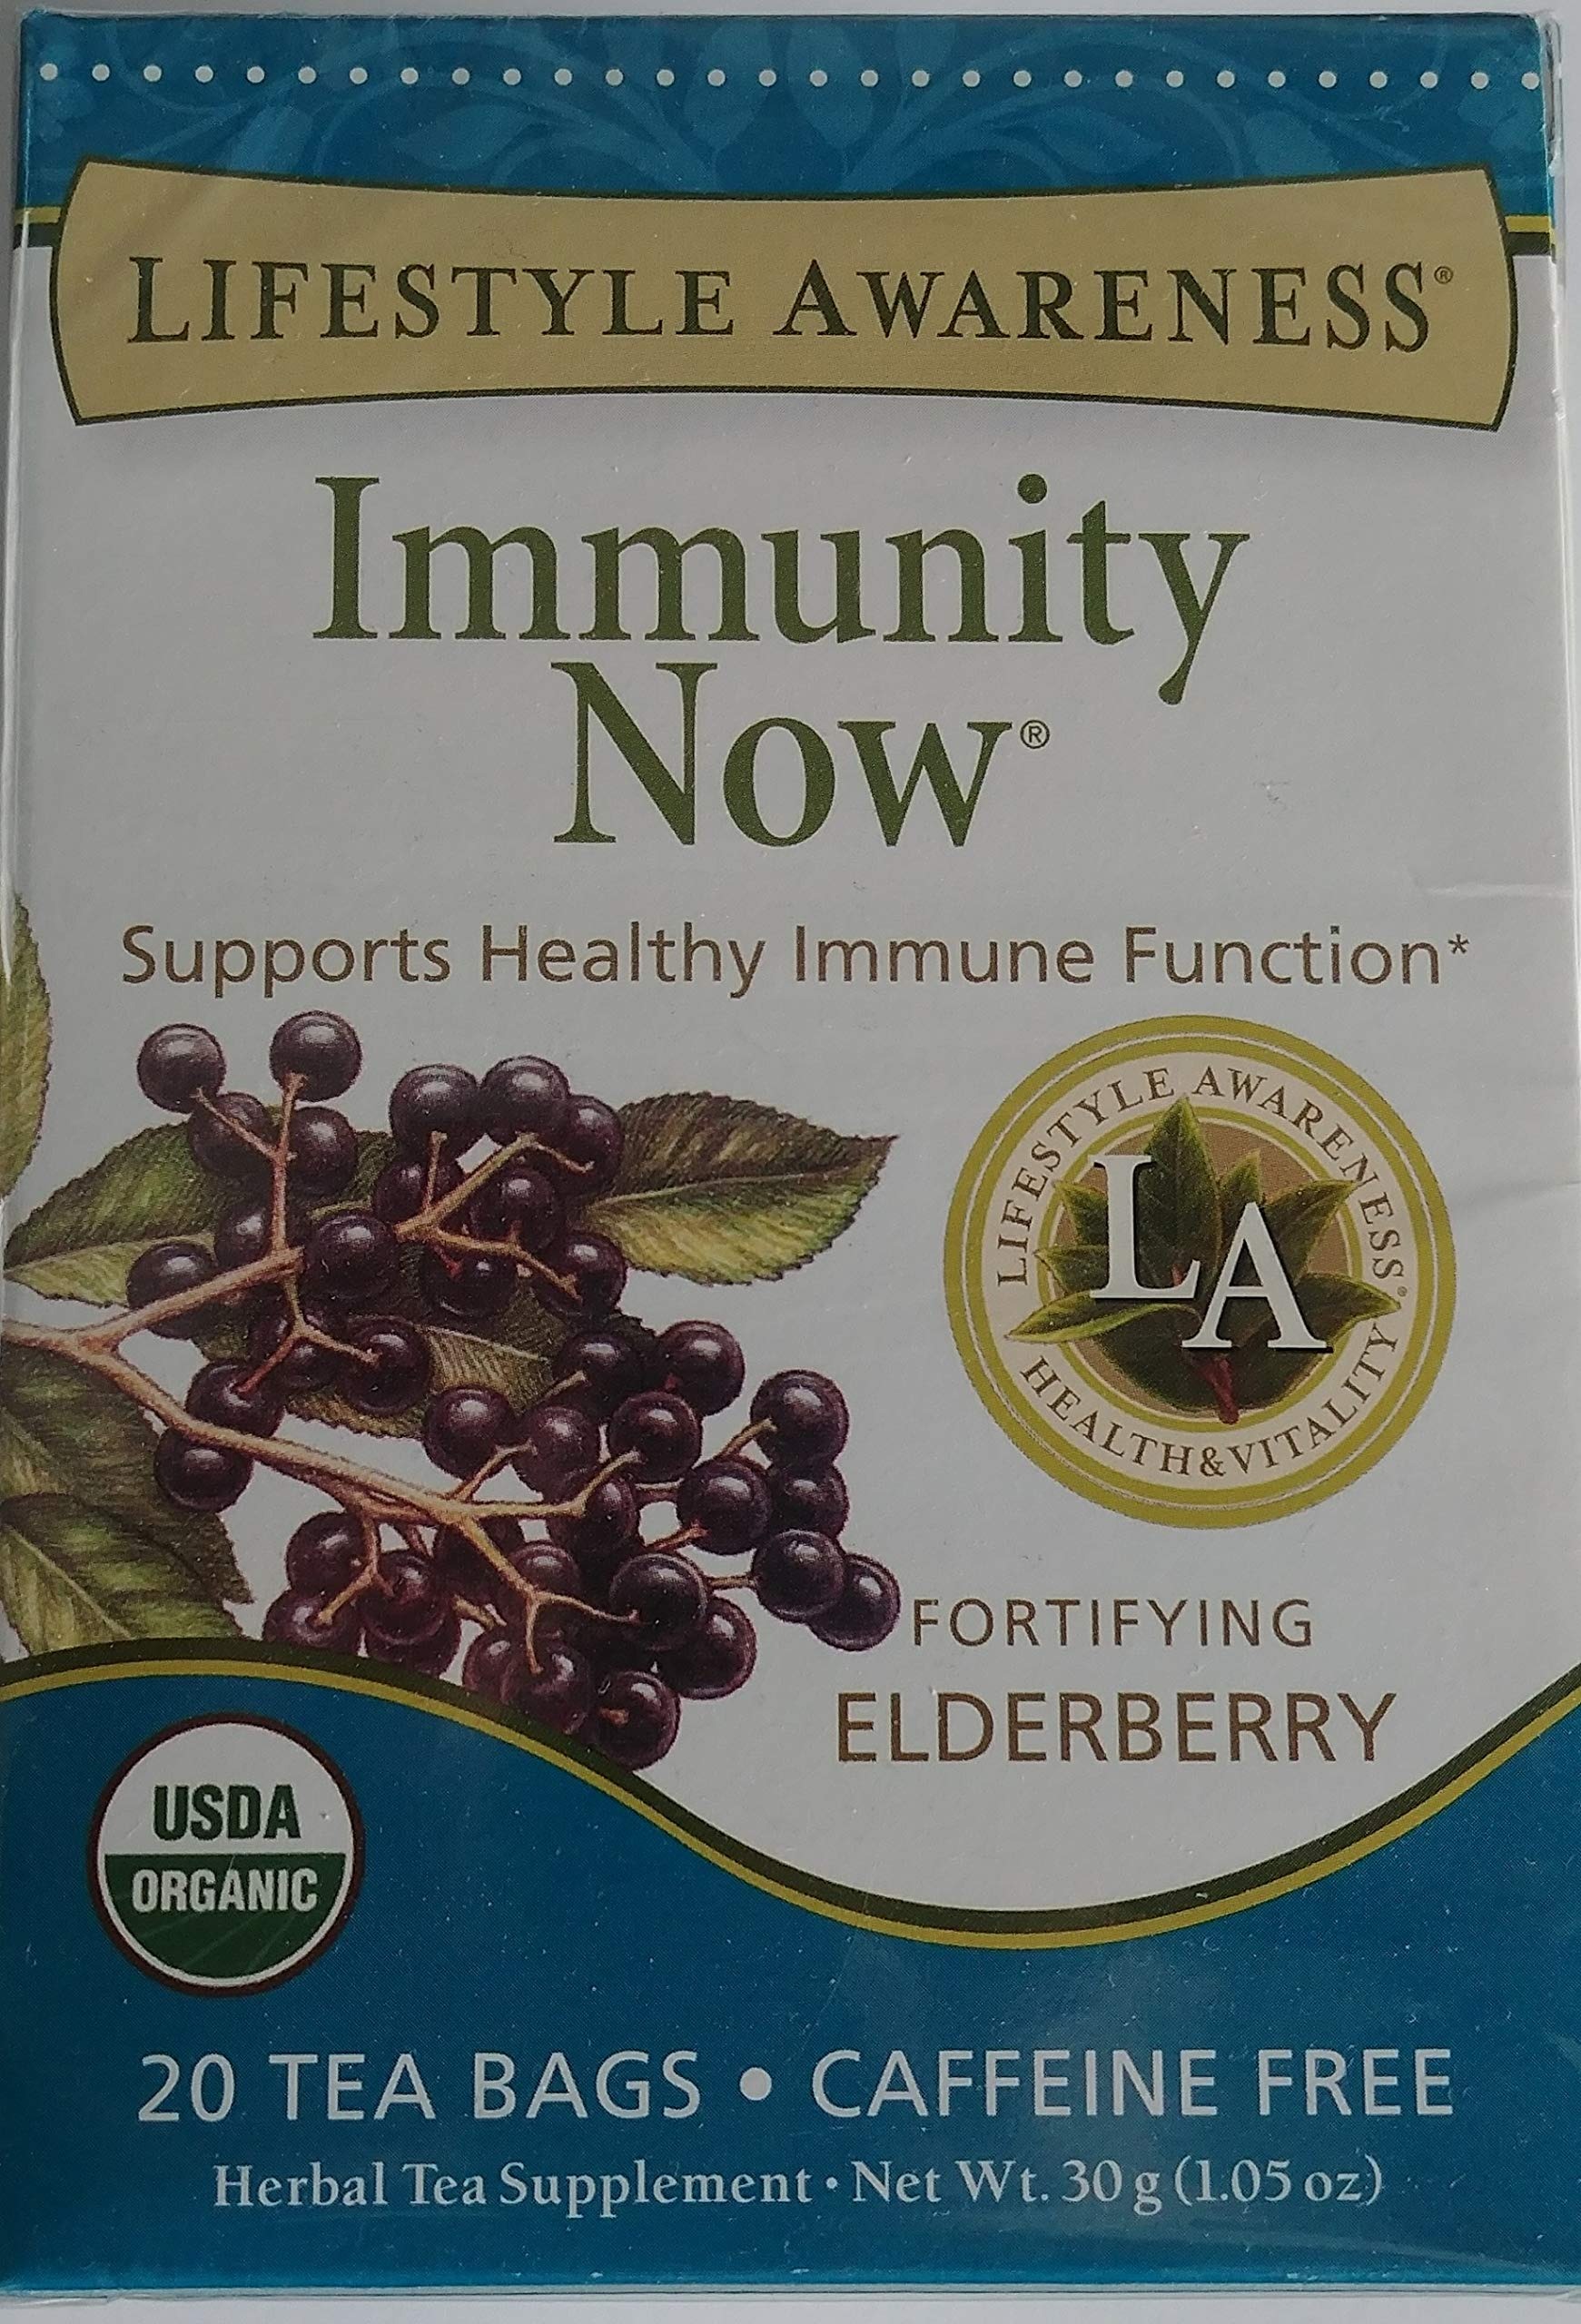
Item Name: Lifestyle Awareness KHFM00391292 Immunity Now Herb Tea44; 20 Count
Value: 1.0
Unit: Count

Price: 11.5